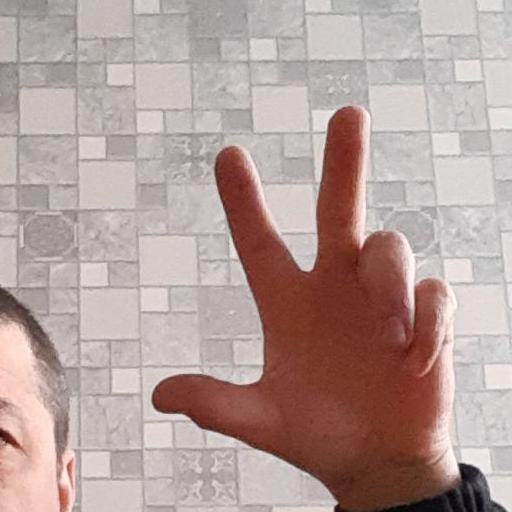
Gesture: three2